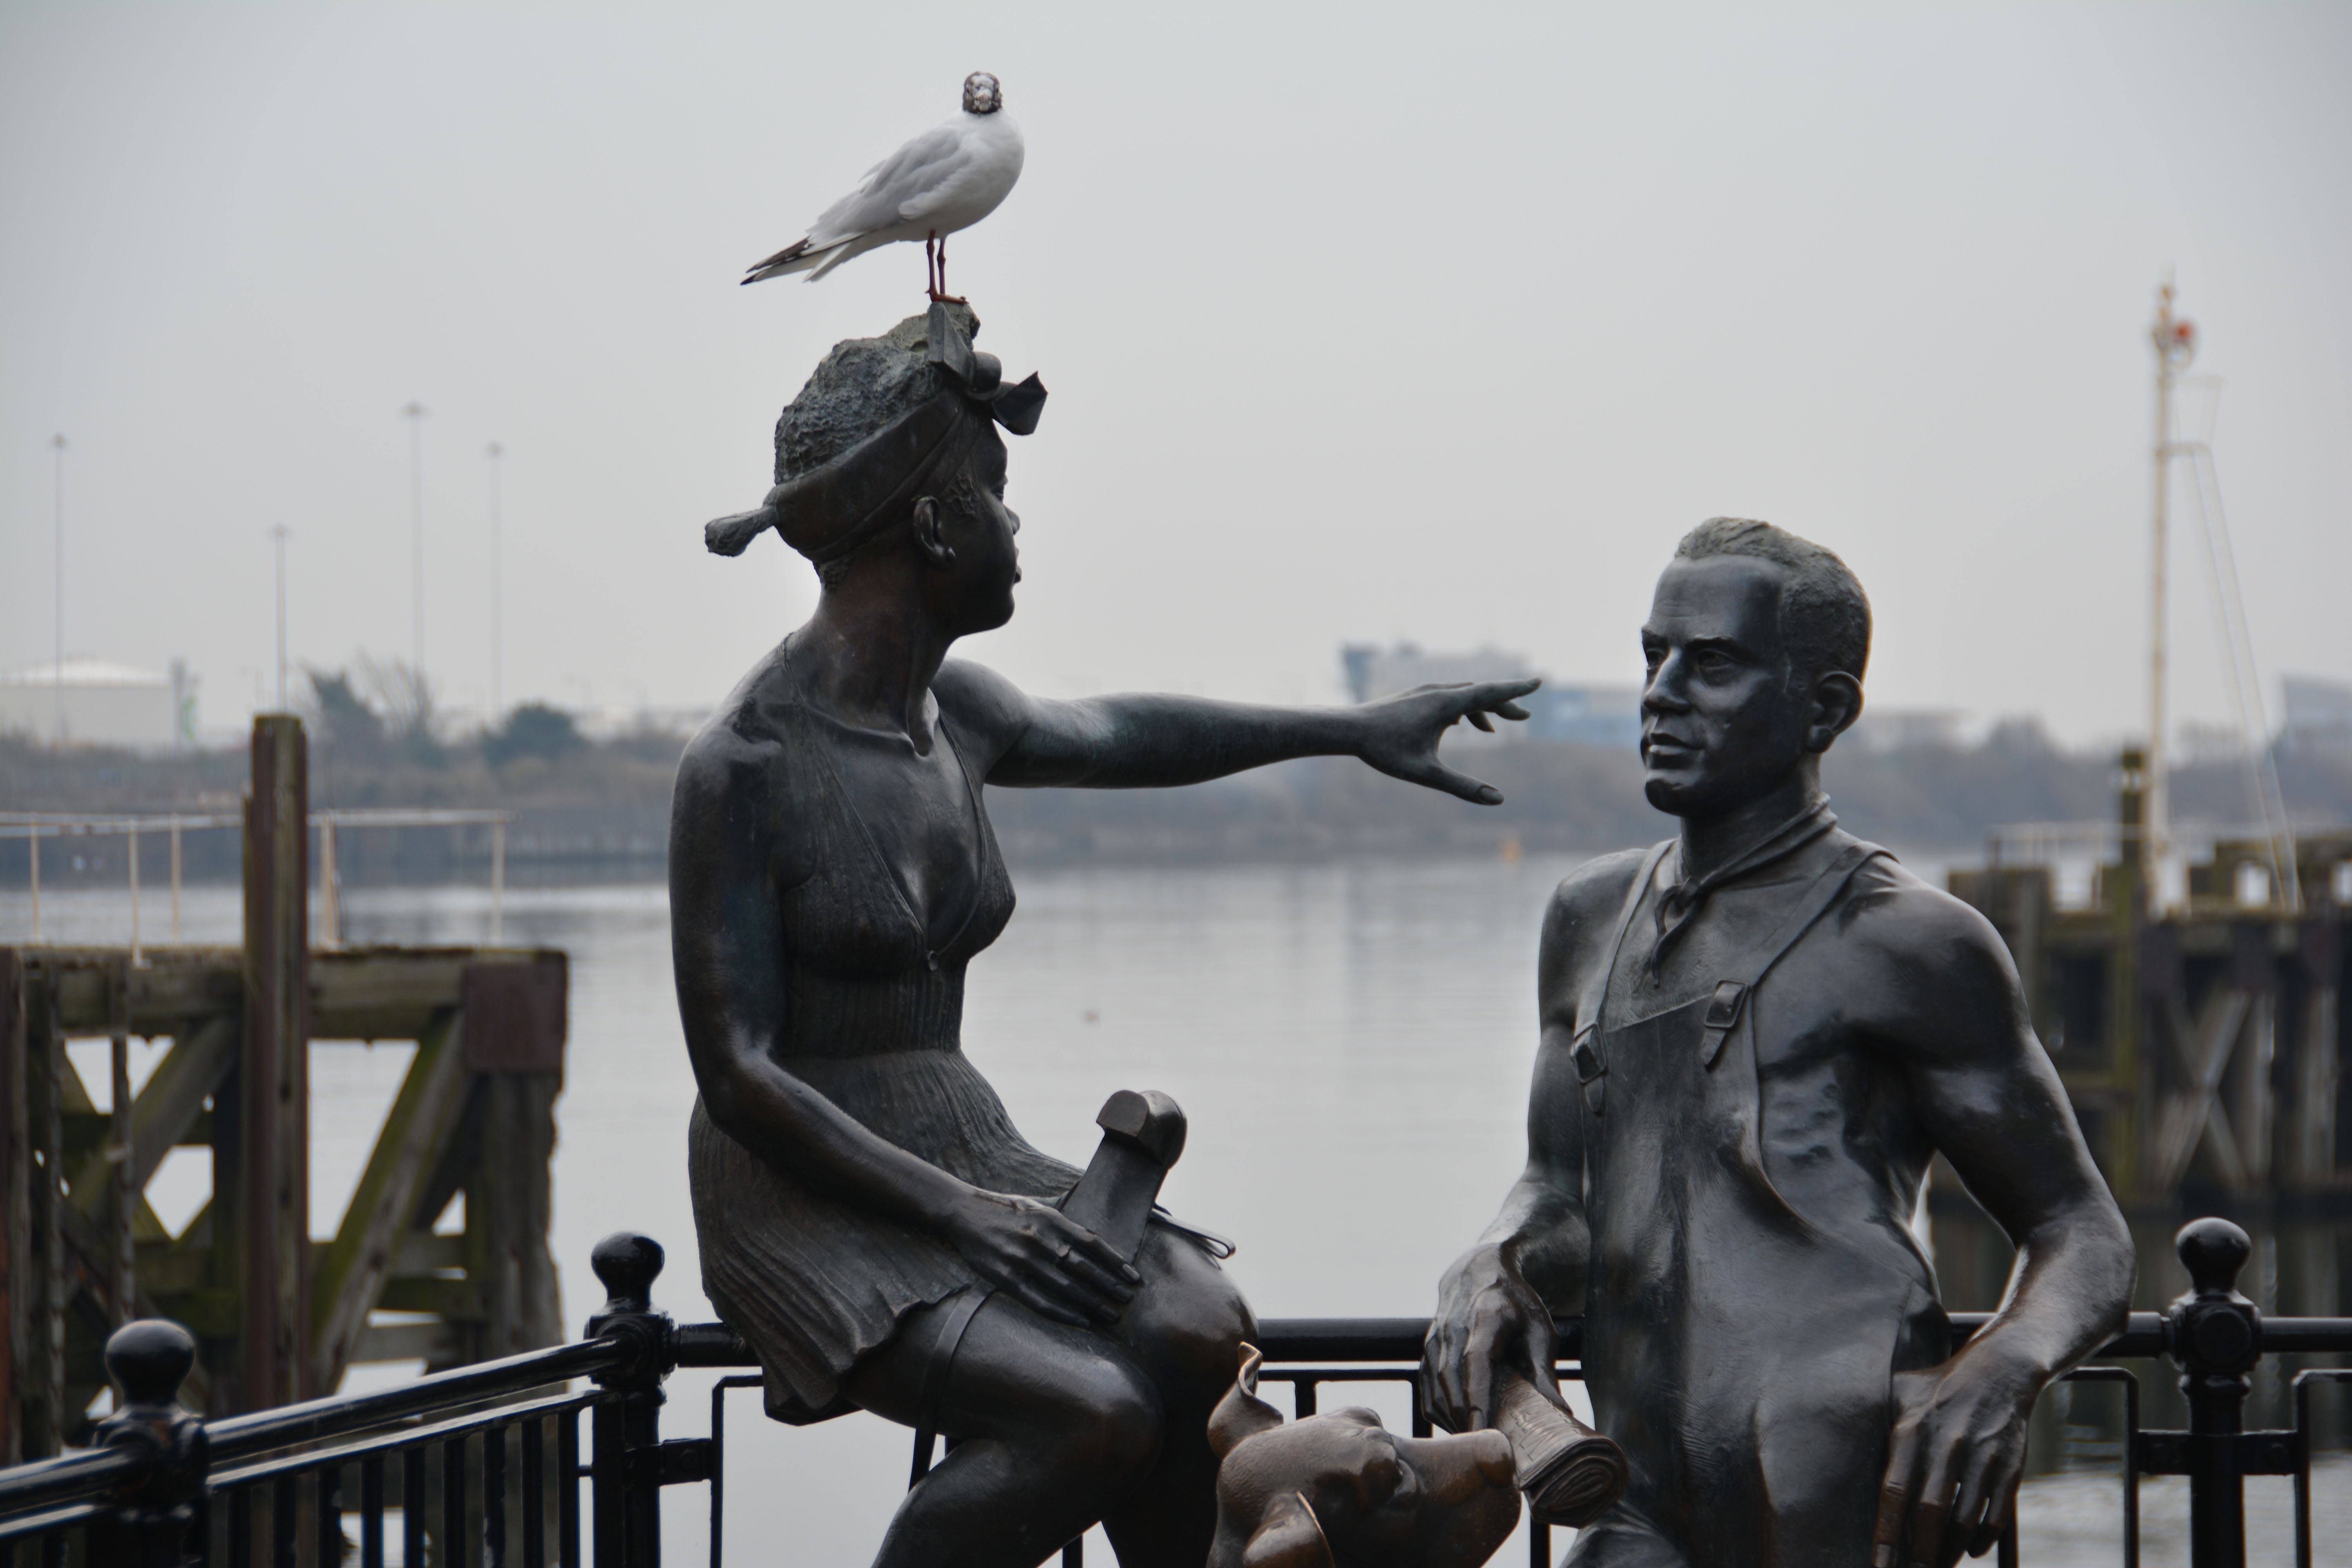
water, nature, outdoor, bird, architecture, lake, animal, urban, seabird, seagull, monument, looking, wildlife, wild, statue, gull, beak, scenic, landmark, sightseeing, exterior, historic, tourism, feather, sculpture, art, place, day, bronze, famous, pointing